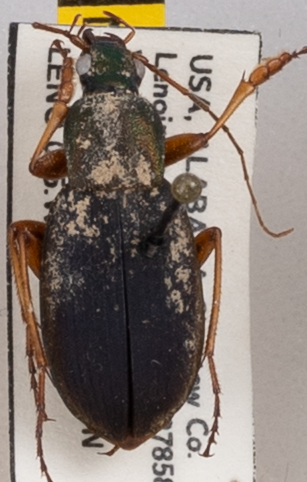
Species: Chlaenius aestivus
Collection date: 2022-06-01
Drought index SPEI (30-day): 0.232
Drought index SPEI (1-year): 1.45
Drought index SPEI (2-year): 2.09